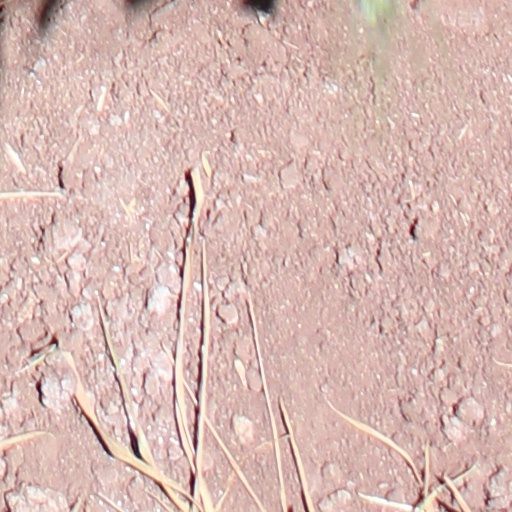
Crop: wheat